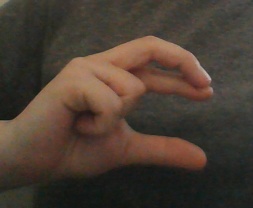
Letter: thal